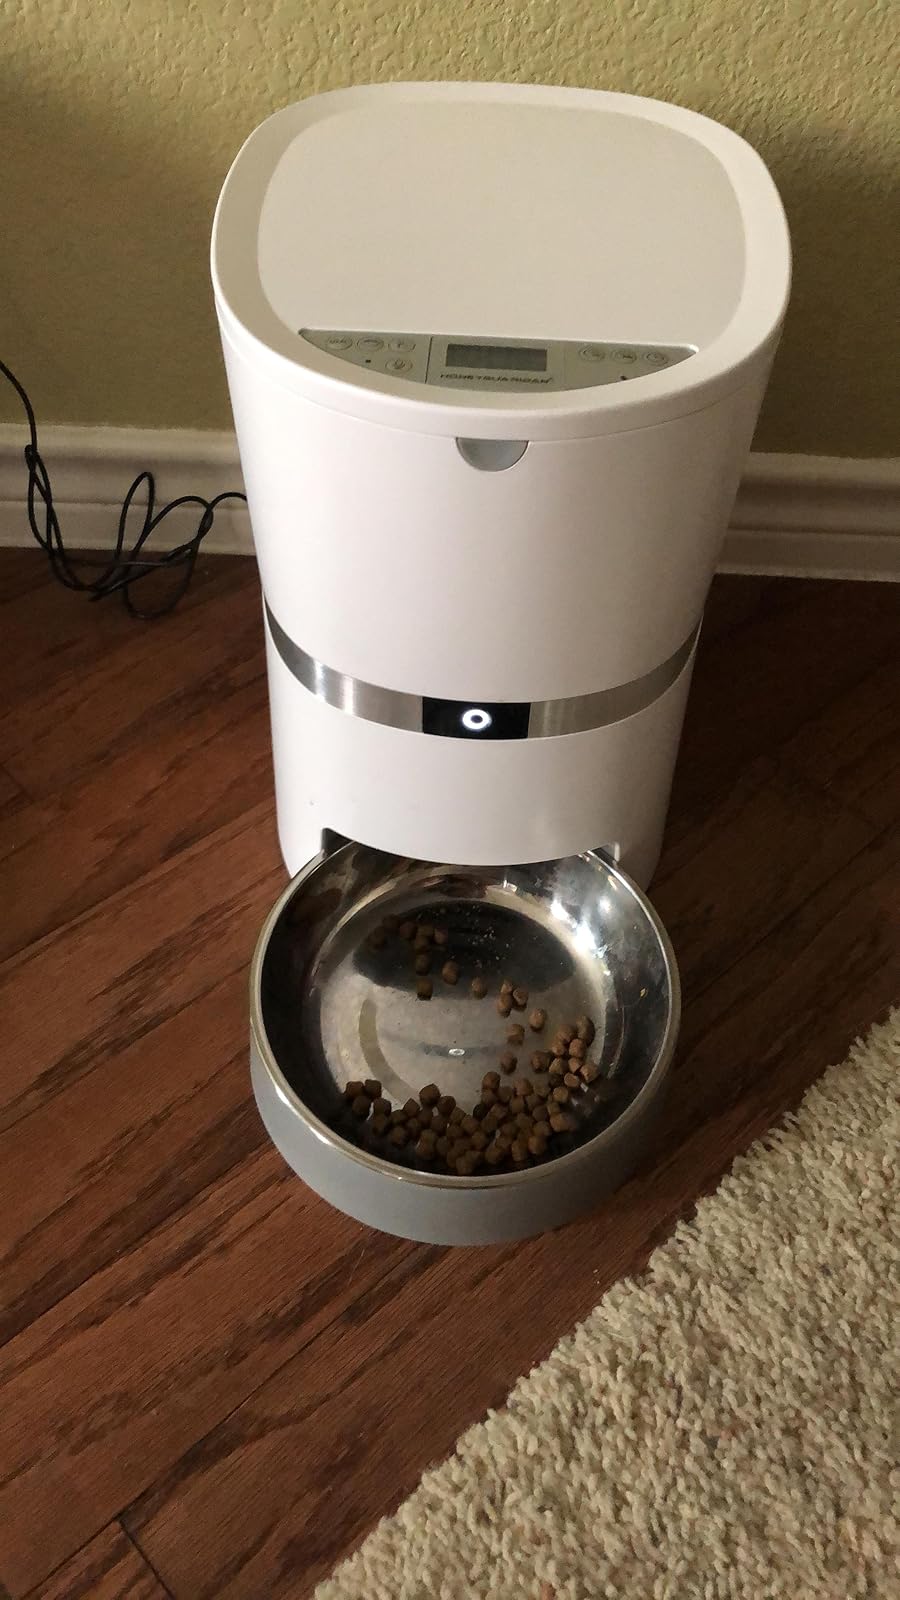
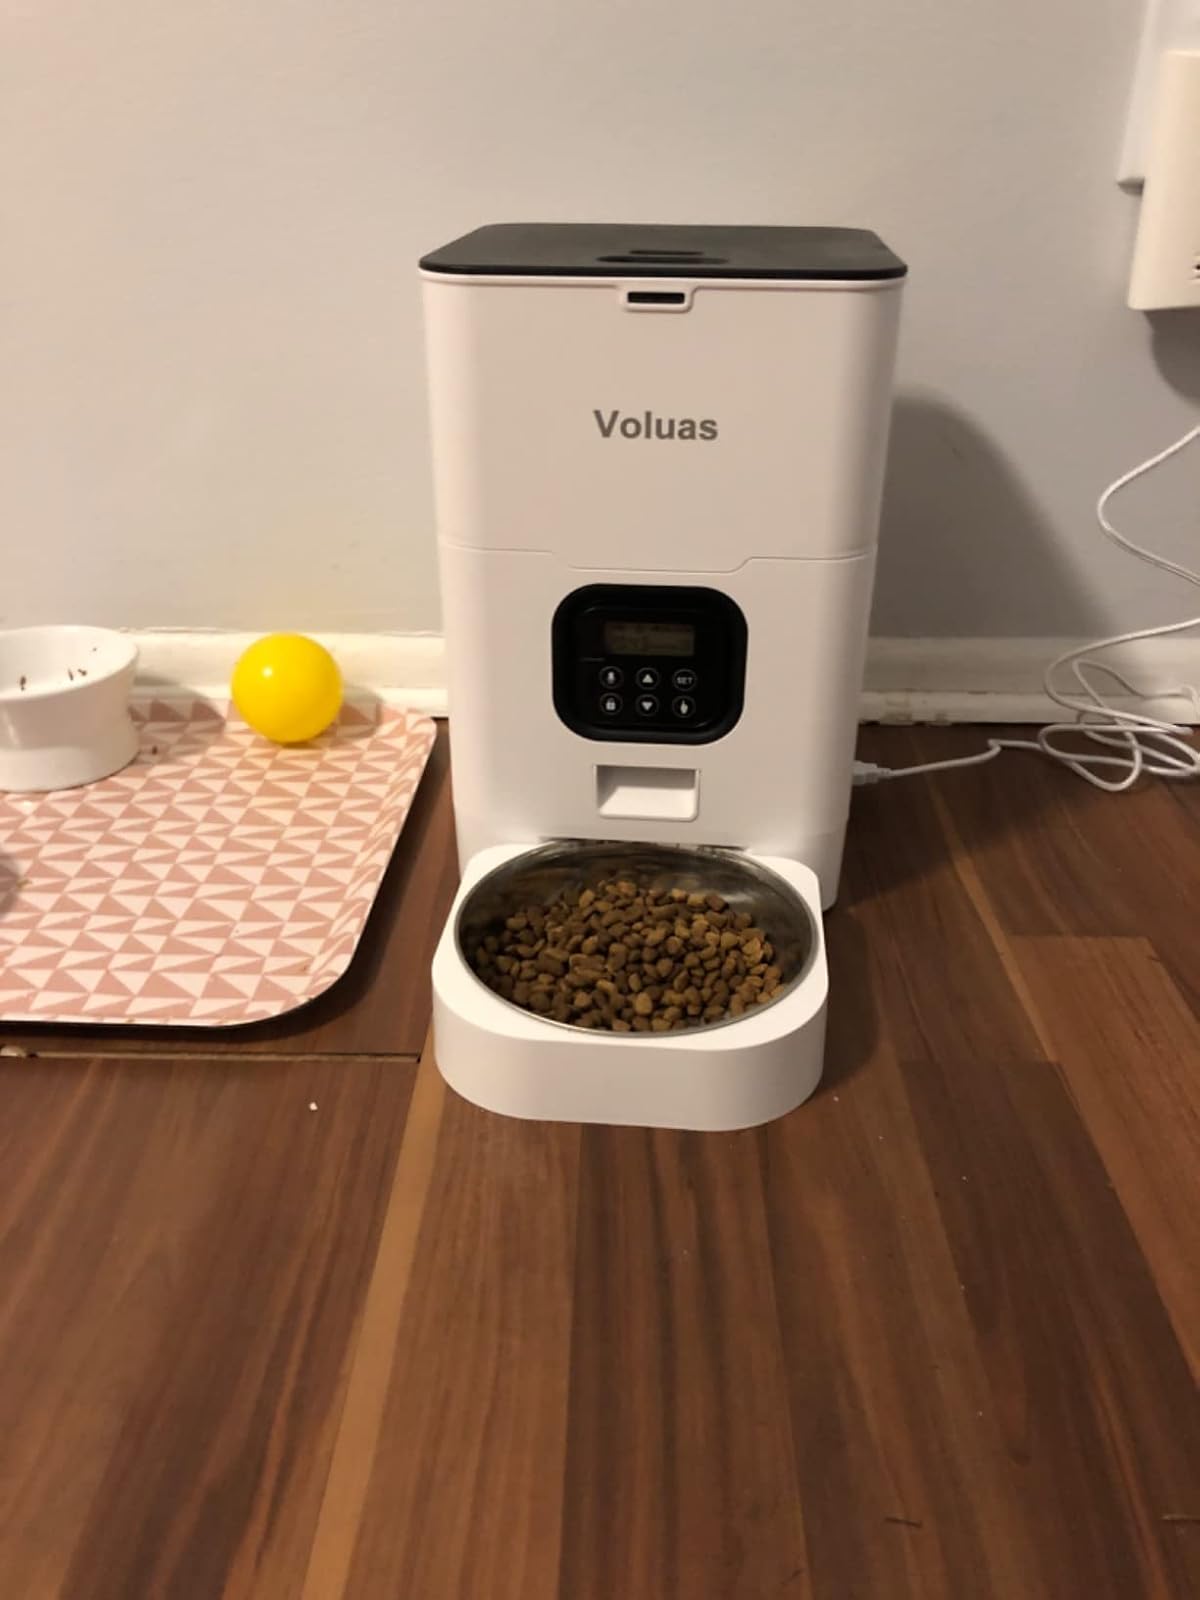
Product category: items_feeder
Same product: no